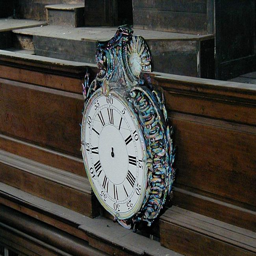
the clock , as described by politician